Order of the Crown (Netherlands)

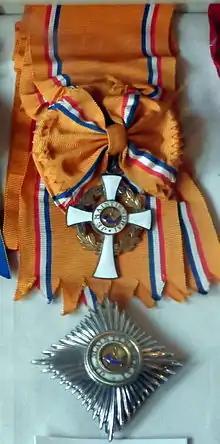
Sash with badge and star of the grade Grand Cross

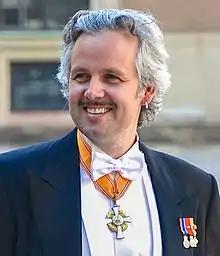
The late Ari Behn in 2013, wearing the badge of the Order on a necklet (his accompanying Star is not shown).

The Order of the Crown is a house order of the Dutch Royal House. The order came into being as a result of Queen Juliana's reorganization of the Order of the House of Orange (Huisorde van Oranje) in 1969. The 18 classes of the house order were no longer felt to be appropriate in the ever more egalitarian Dutch society of the 1960s. The Order was divided into five subdivisions. As a house order it is not subject to ministerial responsibility or influence, but is awarded at the discretion of the Dutch monarch alone.